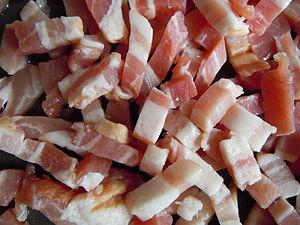
Lardons ( porc )
En cuisine, un lardon est un petit morceau de lard de porc.